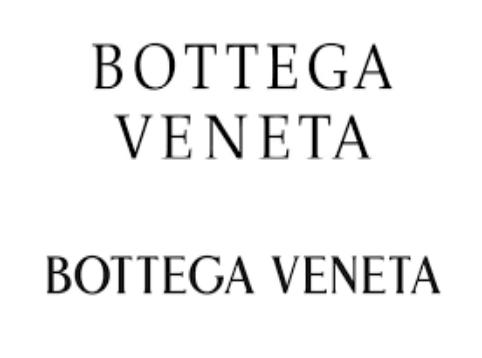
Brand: Bottega Veneta
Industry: Clothes